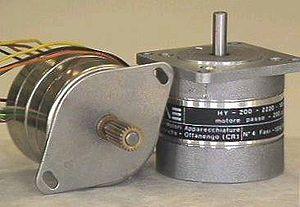
Moteur pas à pas
Une machine électrique est un dispositif électromécanique fondé sur l'électromagnétisme permettant la conversion d'énergie électrique par exemple en travail ou énergie mécanique. Ce processus est réversible et peut servir à produire de l'électricité :
Un moteur pas à pas permet de transformer une impulsion électrique en un mouvement angulaire.